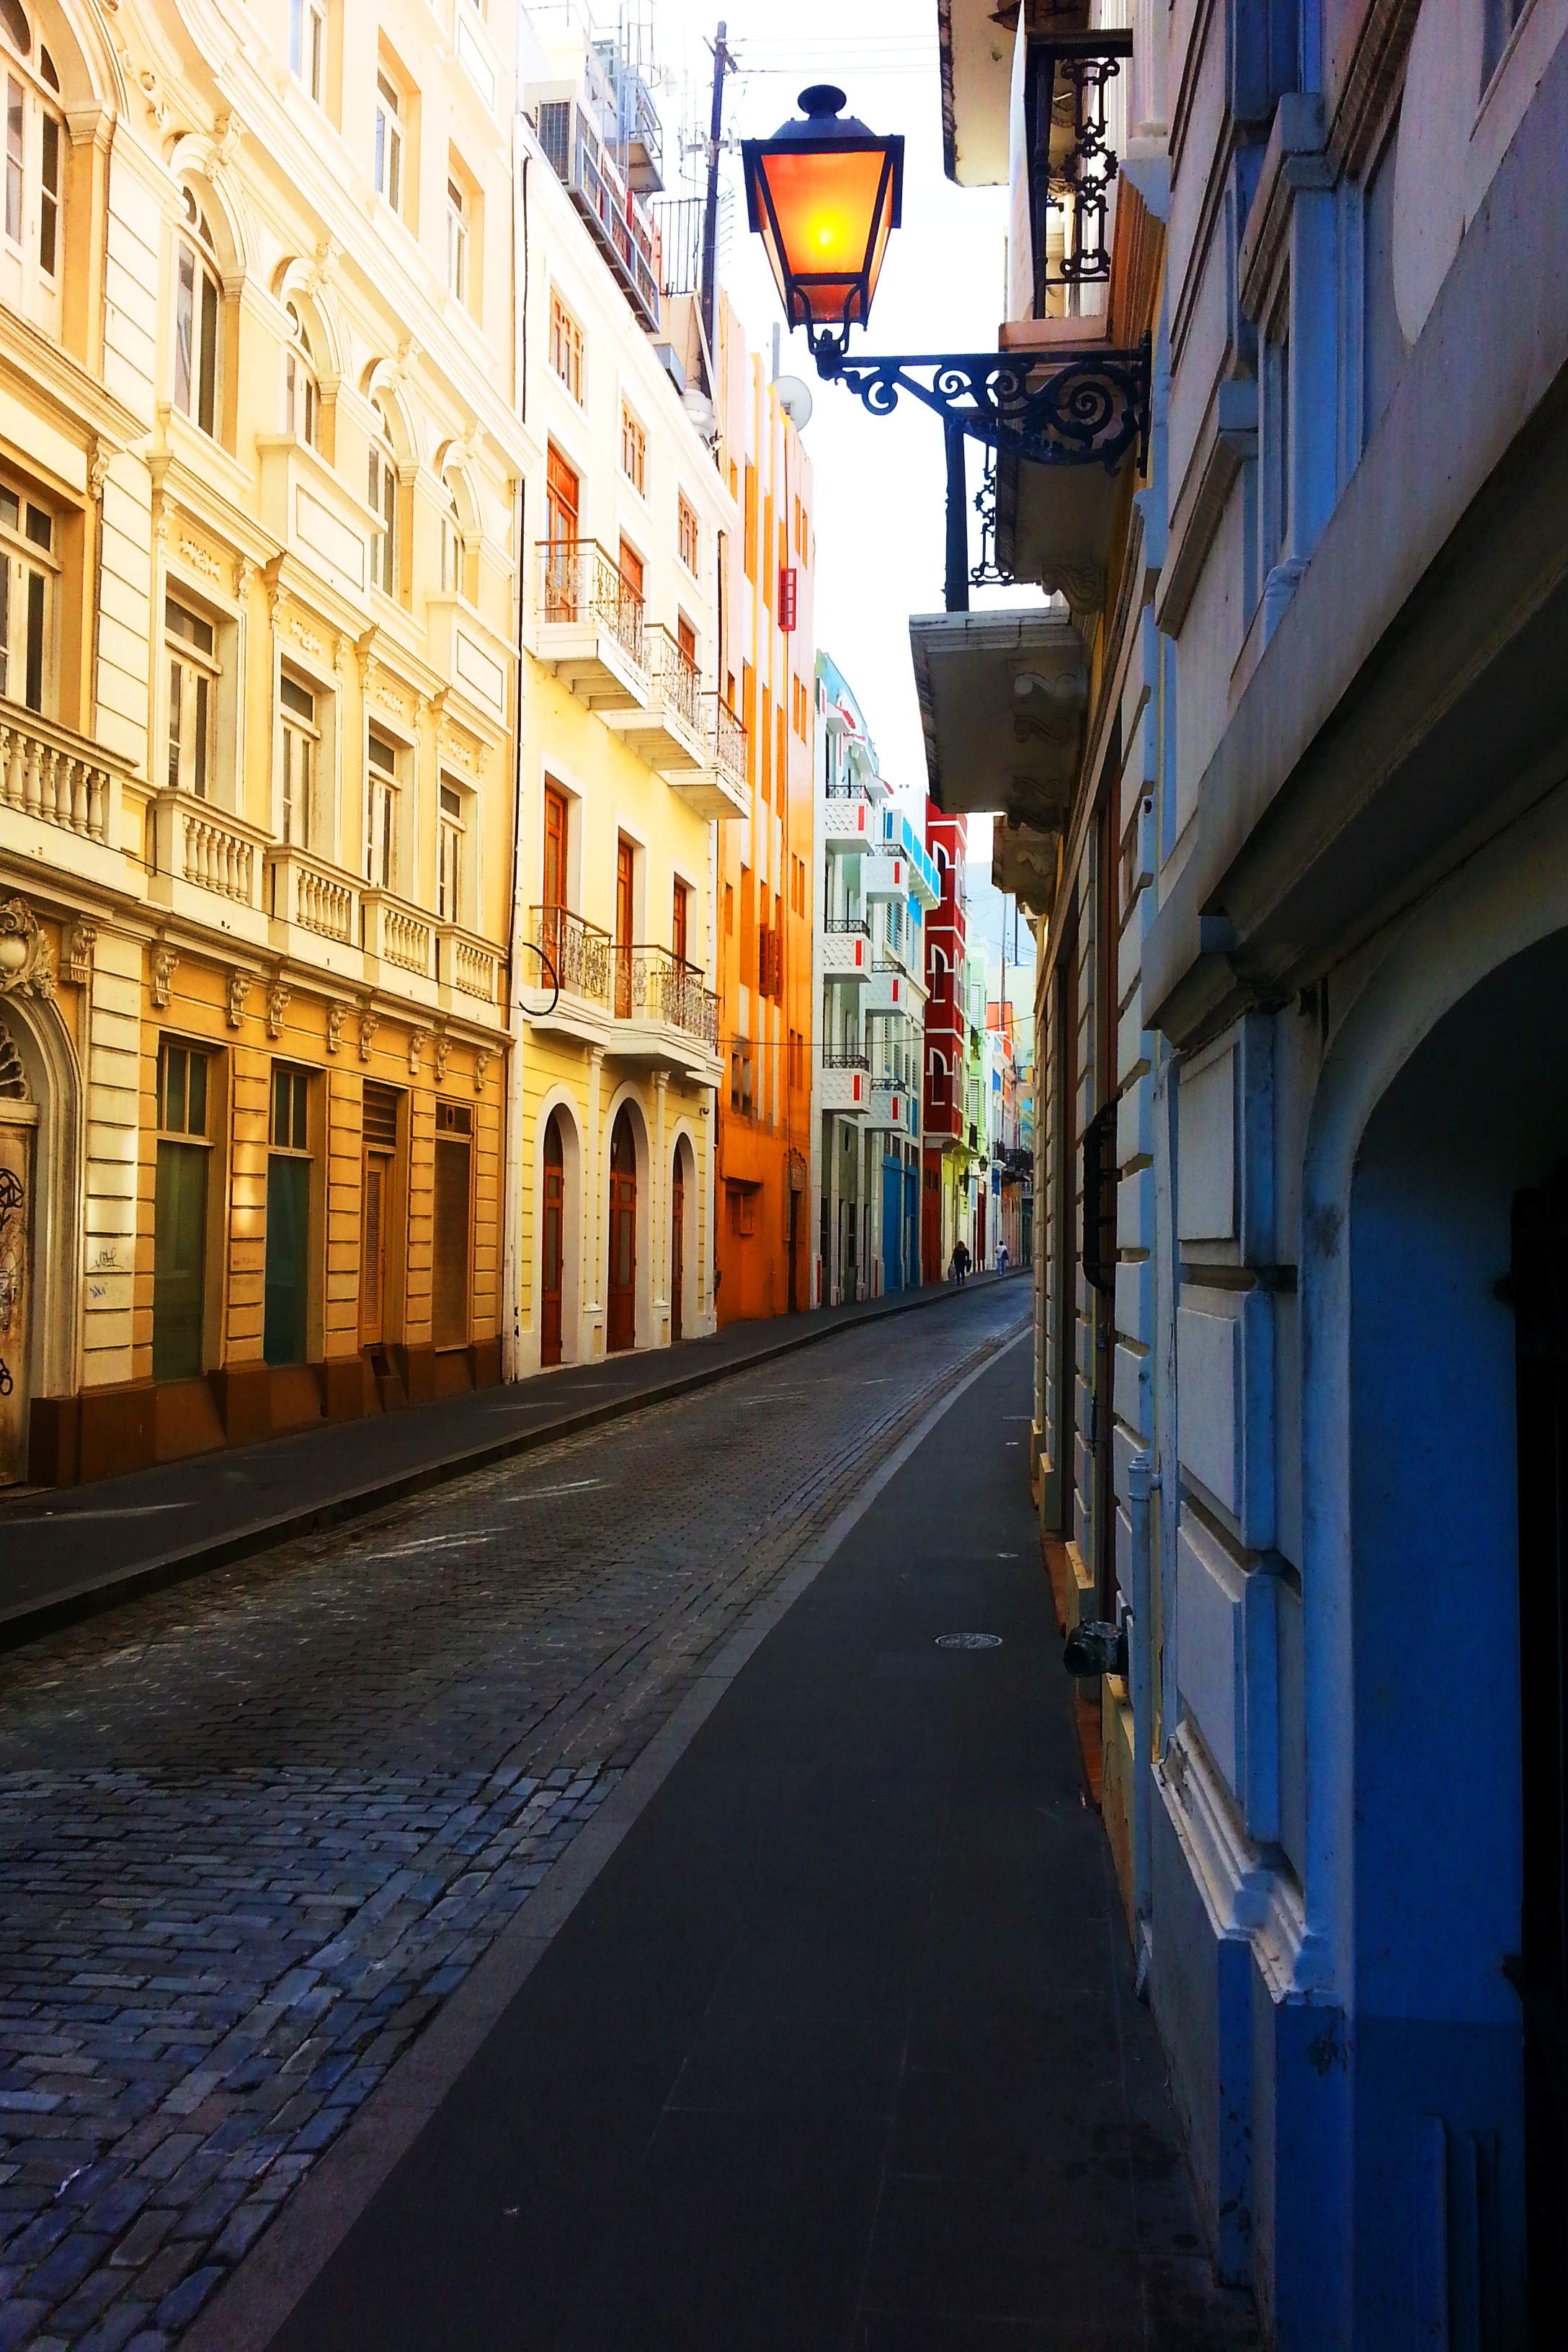
architecture, road, street, town, building, old, alley, city, cityscape, downtown, evening, color, facade, lane, infrastructure, neighbourhood, urban area, human settlement, nonbuilding structure